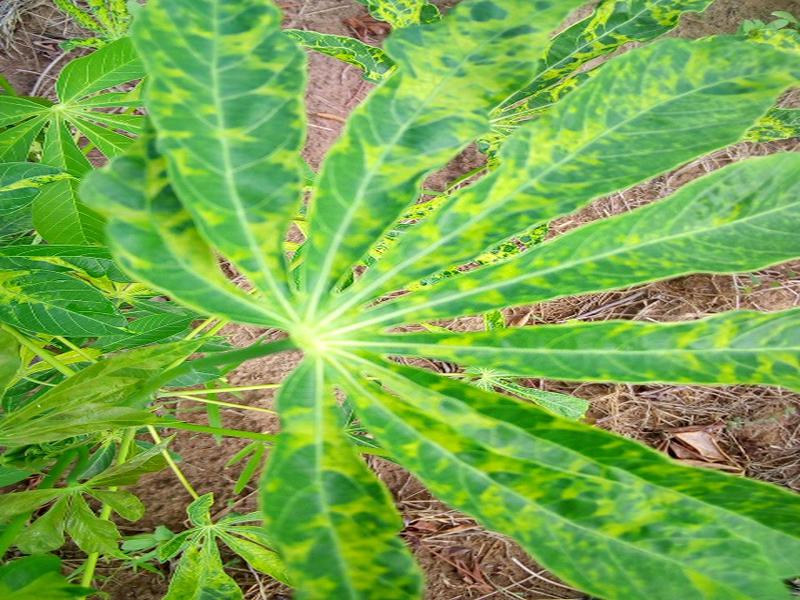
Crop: cassava
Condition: mosaic_disease